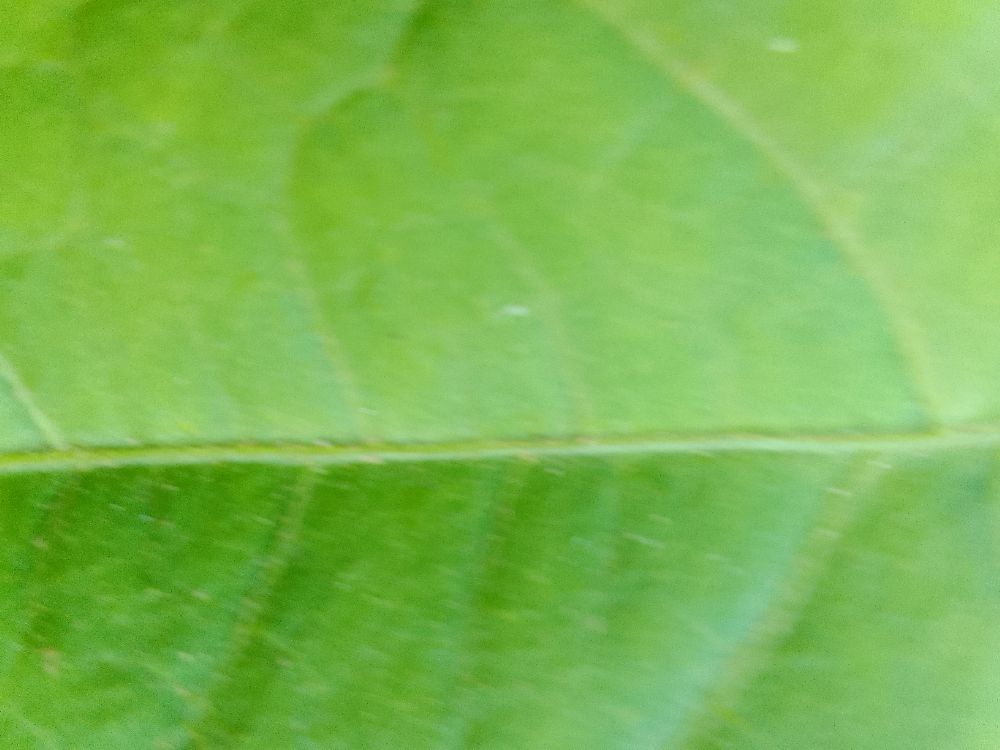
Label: healthy